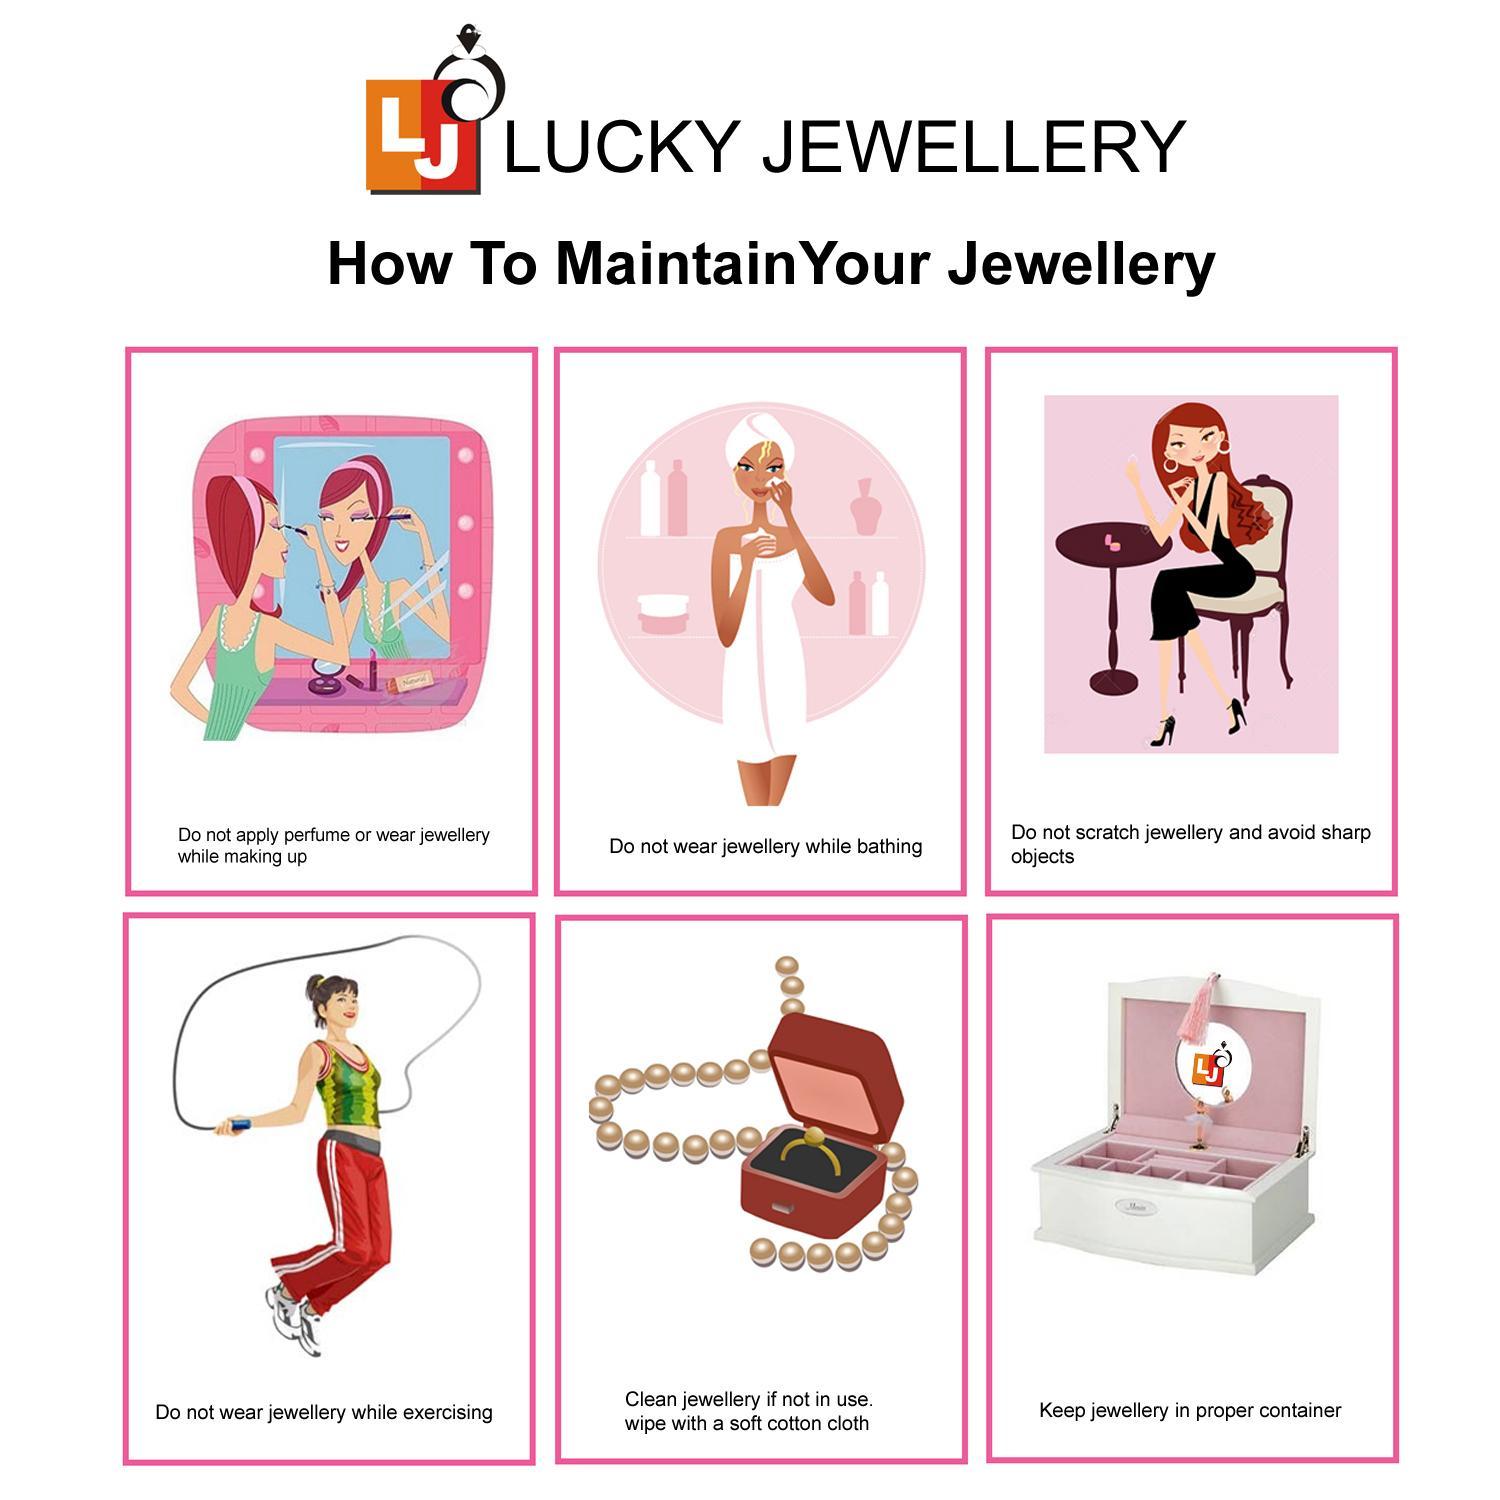
Lucky Jewellery Designer pair of Sankha & bengali pola Reddish maroon color Traditional Ethnic Bangles set For Women (238-J1BG-1706-R2-28)
Type: Bangles
Brand: LUCKY JEWELLERY
Price: Rs. 289
This pair of Bangles will make you Stunning and Graceful look. The Bangles are delicately studded with sparkling crystal stone. Adorn it with your favourite formal attire to enhance your overall looks. This Bangles set is studded with finest quality of coloured that gives render amazing look.Disclaimer:The color of the image and product may slightly differ depending upon the screen resolution.
Features: bangle set for women,bangles set,women bangle set
Included: 2 pcs. bangle set